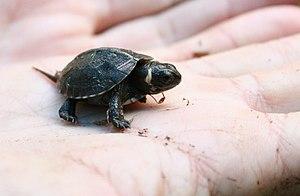
La Tortue de Muhlenberg, parfois appelée et comme d'autres espèces « Tortue des marais », est une tortue semi-aquatique endémique de l'est des États-Unis. L'adulte pèse en moyenne 110 grammes. Sa peau et sa carapace sont généralement marron foncé, avec une marque orange caractéristique de chaque côté du cou. C'est une tortue diurne discrète, qui passe le plus clair de son temps enterrée dans la vase, et qui hiberne durant l'hiver. La Tortue de Muhlenberg est omnivore et consomme principalement de petits invertébrés. Le cycle de vie de cette espèce est plutôt long, et les femelles pondent 3 œufs en moyenne, une fois par an. Le jeune grandit assez rapidement, atteignant sa maturité sexuelle entre 4 et 10 ans. Les Tortues de Muhlenberg vivent en moyenne entre 20 et 30 ans à l'état sauvage. Depuis 1973, le zoo du Bronx élève des Tortues de Muhlenberg en captivité.